House of Izmaylov

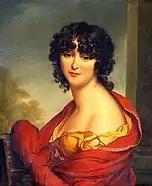
Princess Evdokia Golitzine (née Izmaylova)

There is one more Izmaylov noble family in Russia. This family is descended from a Lithuanian Mark Demidovich who came to the Duke of Tver Ivan Michailovich in the 15th century. This family is listed in the part 6 of the genealogical book of Tver.